Describe the emotion expressed in this image:  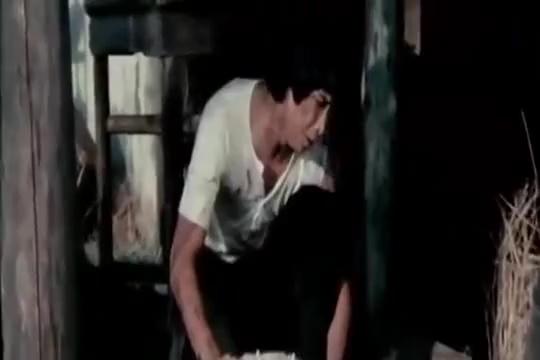
This person displays Pain, valence and arousal with low intensity.